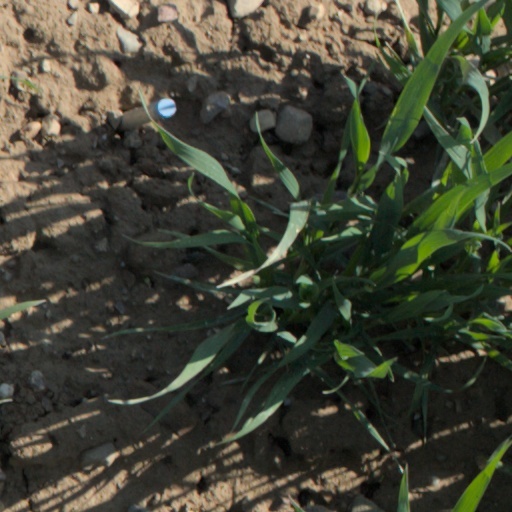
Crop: wheat